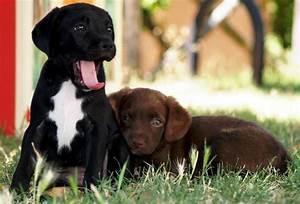
dog